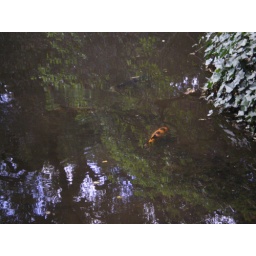
fish in lake